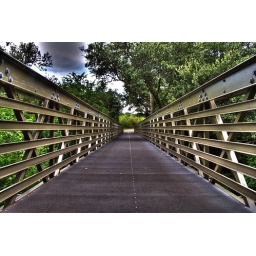
Color version of a bridge I found at a park near my house